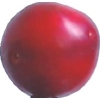
Label: cherry_wax_red